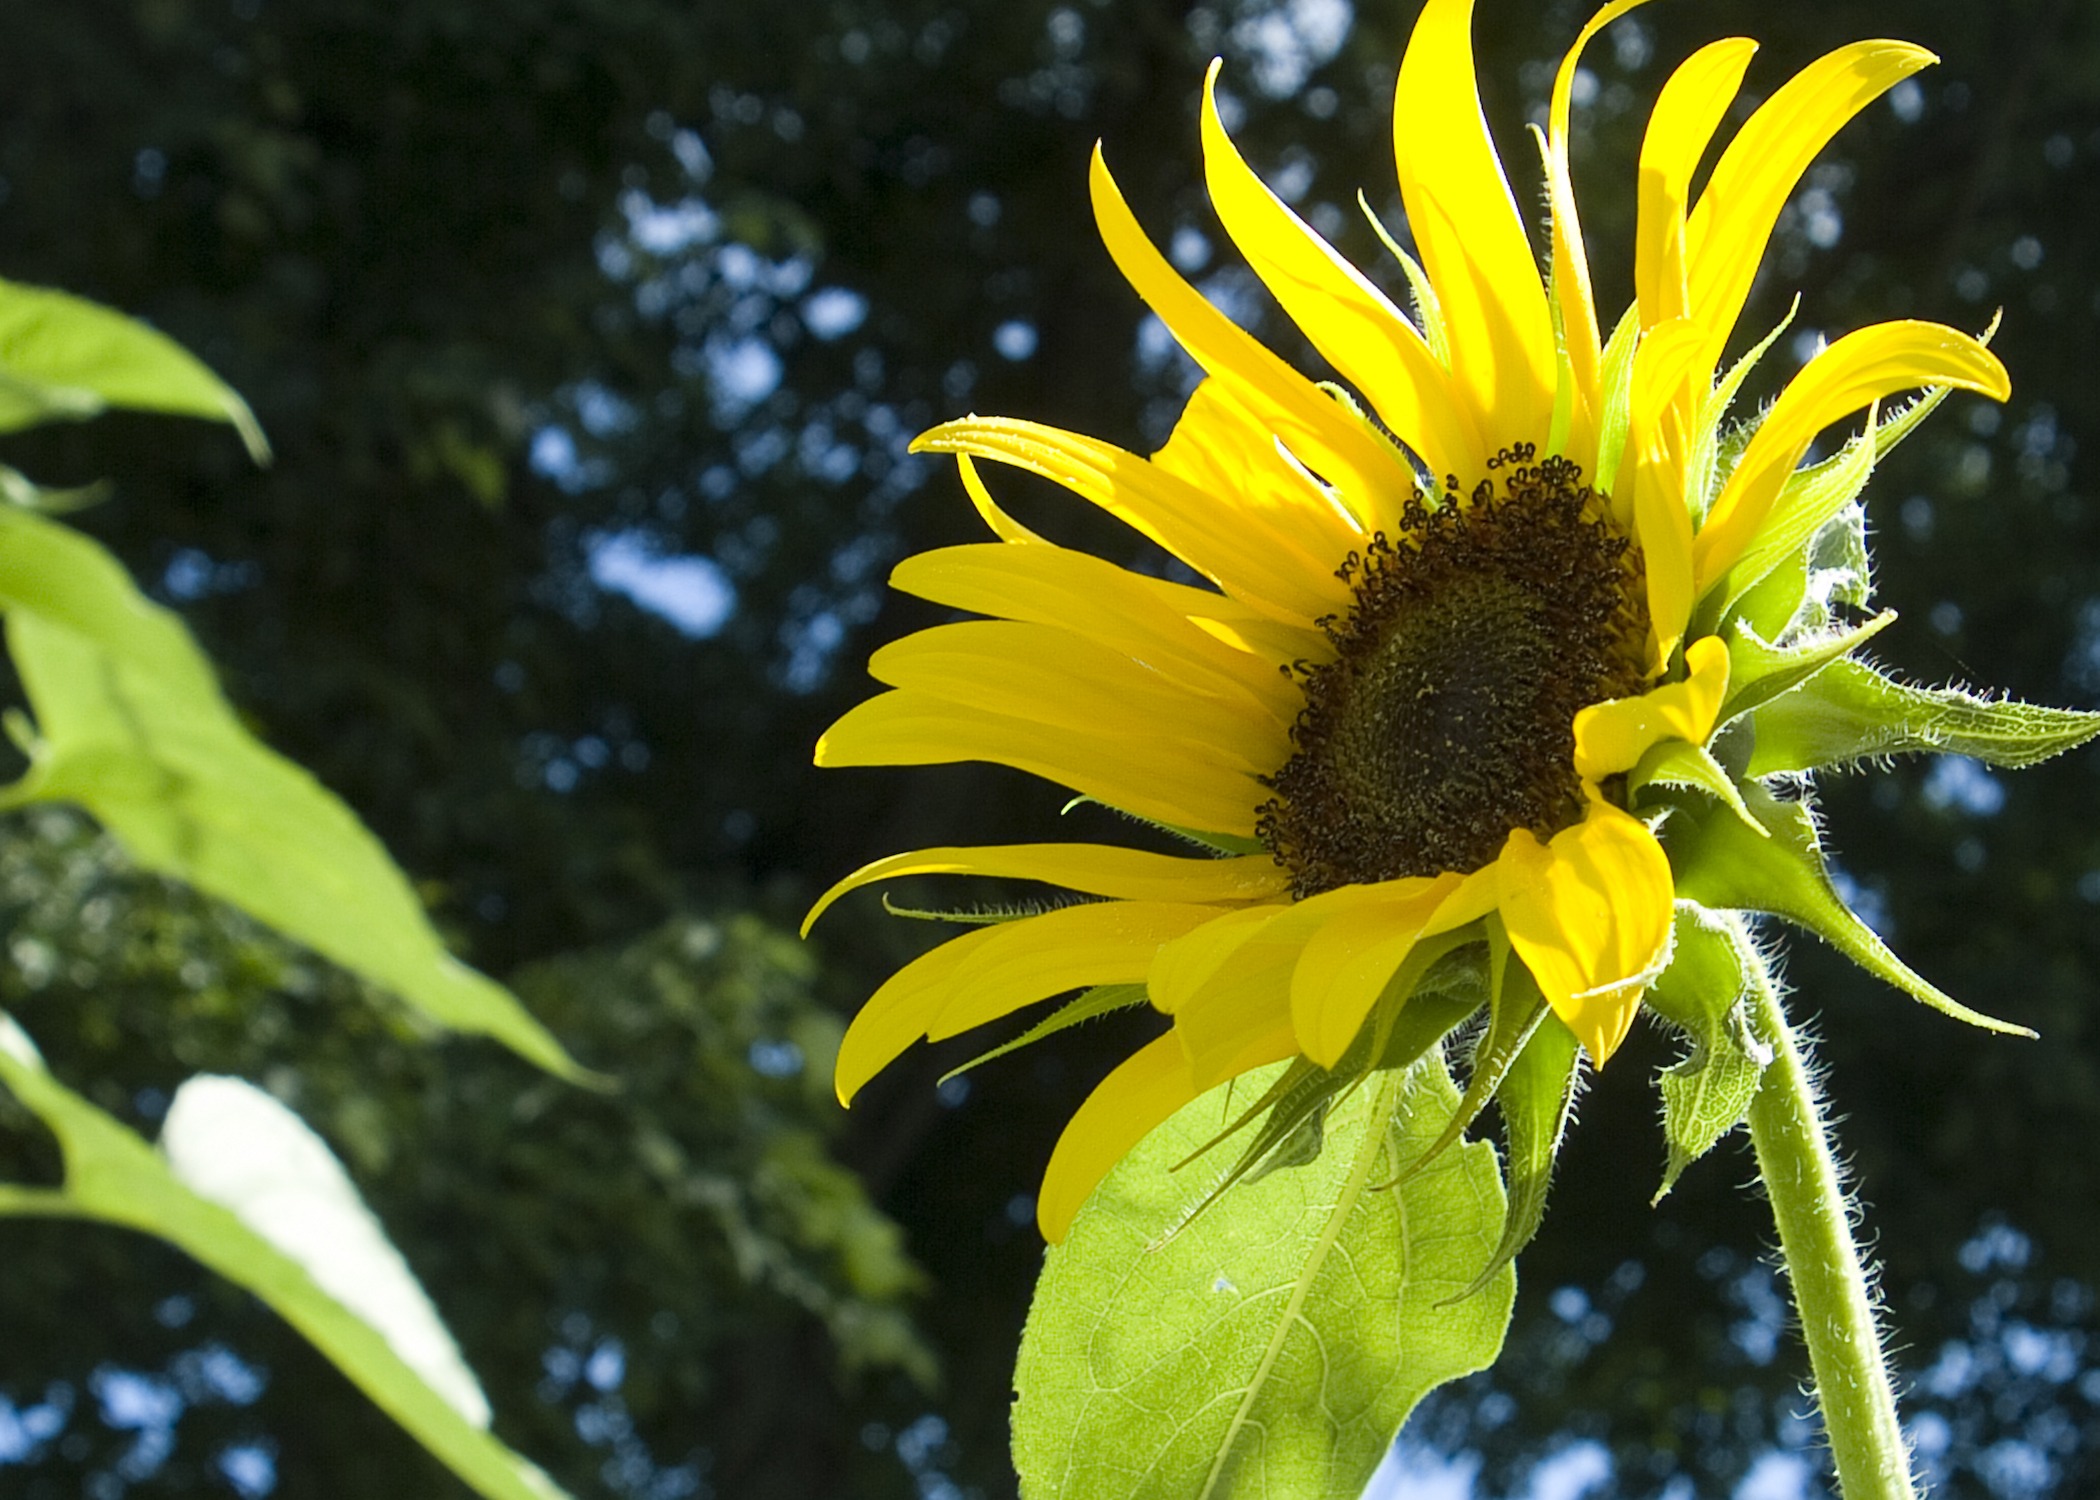
nature, growth, plant, leaf, flower, petal, floral, wild, green, produce, scenic, natural, fresh, botany, blooming, colorful, yellow, flora, sunflower, plants, wildflower, cheerful, leaves, sunflowers, decorative, bright, blossoms, growing, ornamental, vibrant, blooms, flowering, macro photography, flowering plant, daisy family, sunflower seed, plant stem, land plant, side views